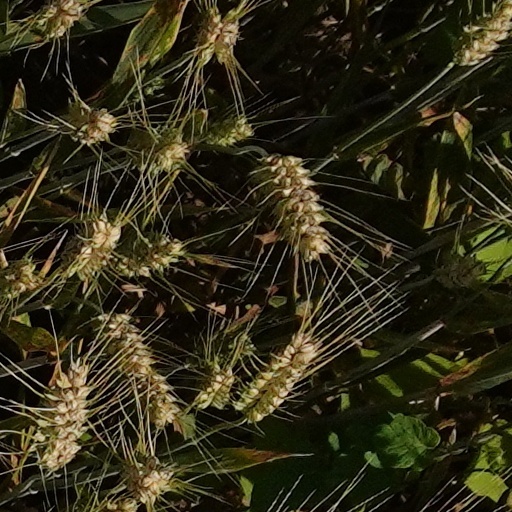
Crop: wheat